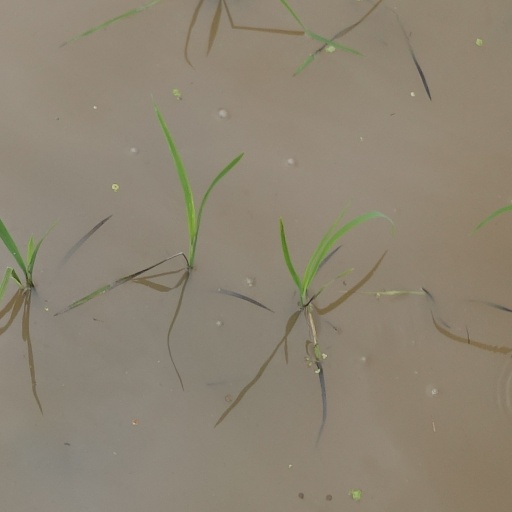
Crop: rice